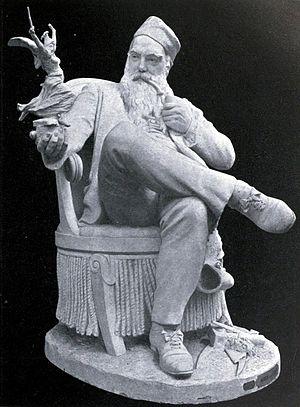
François Rude
François Rude, né le 4 janvier 1784 à Dijon et mort le 3 novembre 1855 à Paris, est un sculpteur français, représentatif de la transition entre le néoclassicisme et le romantisme, dont il est un des maîtres.